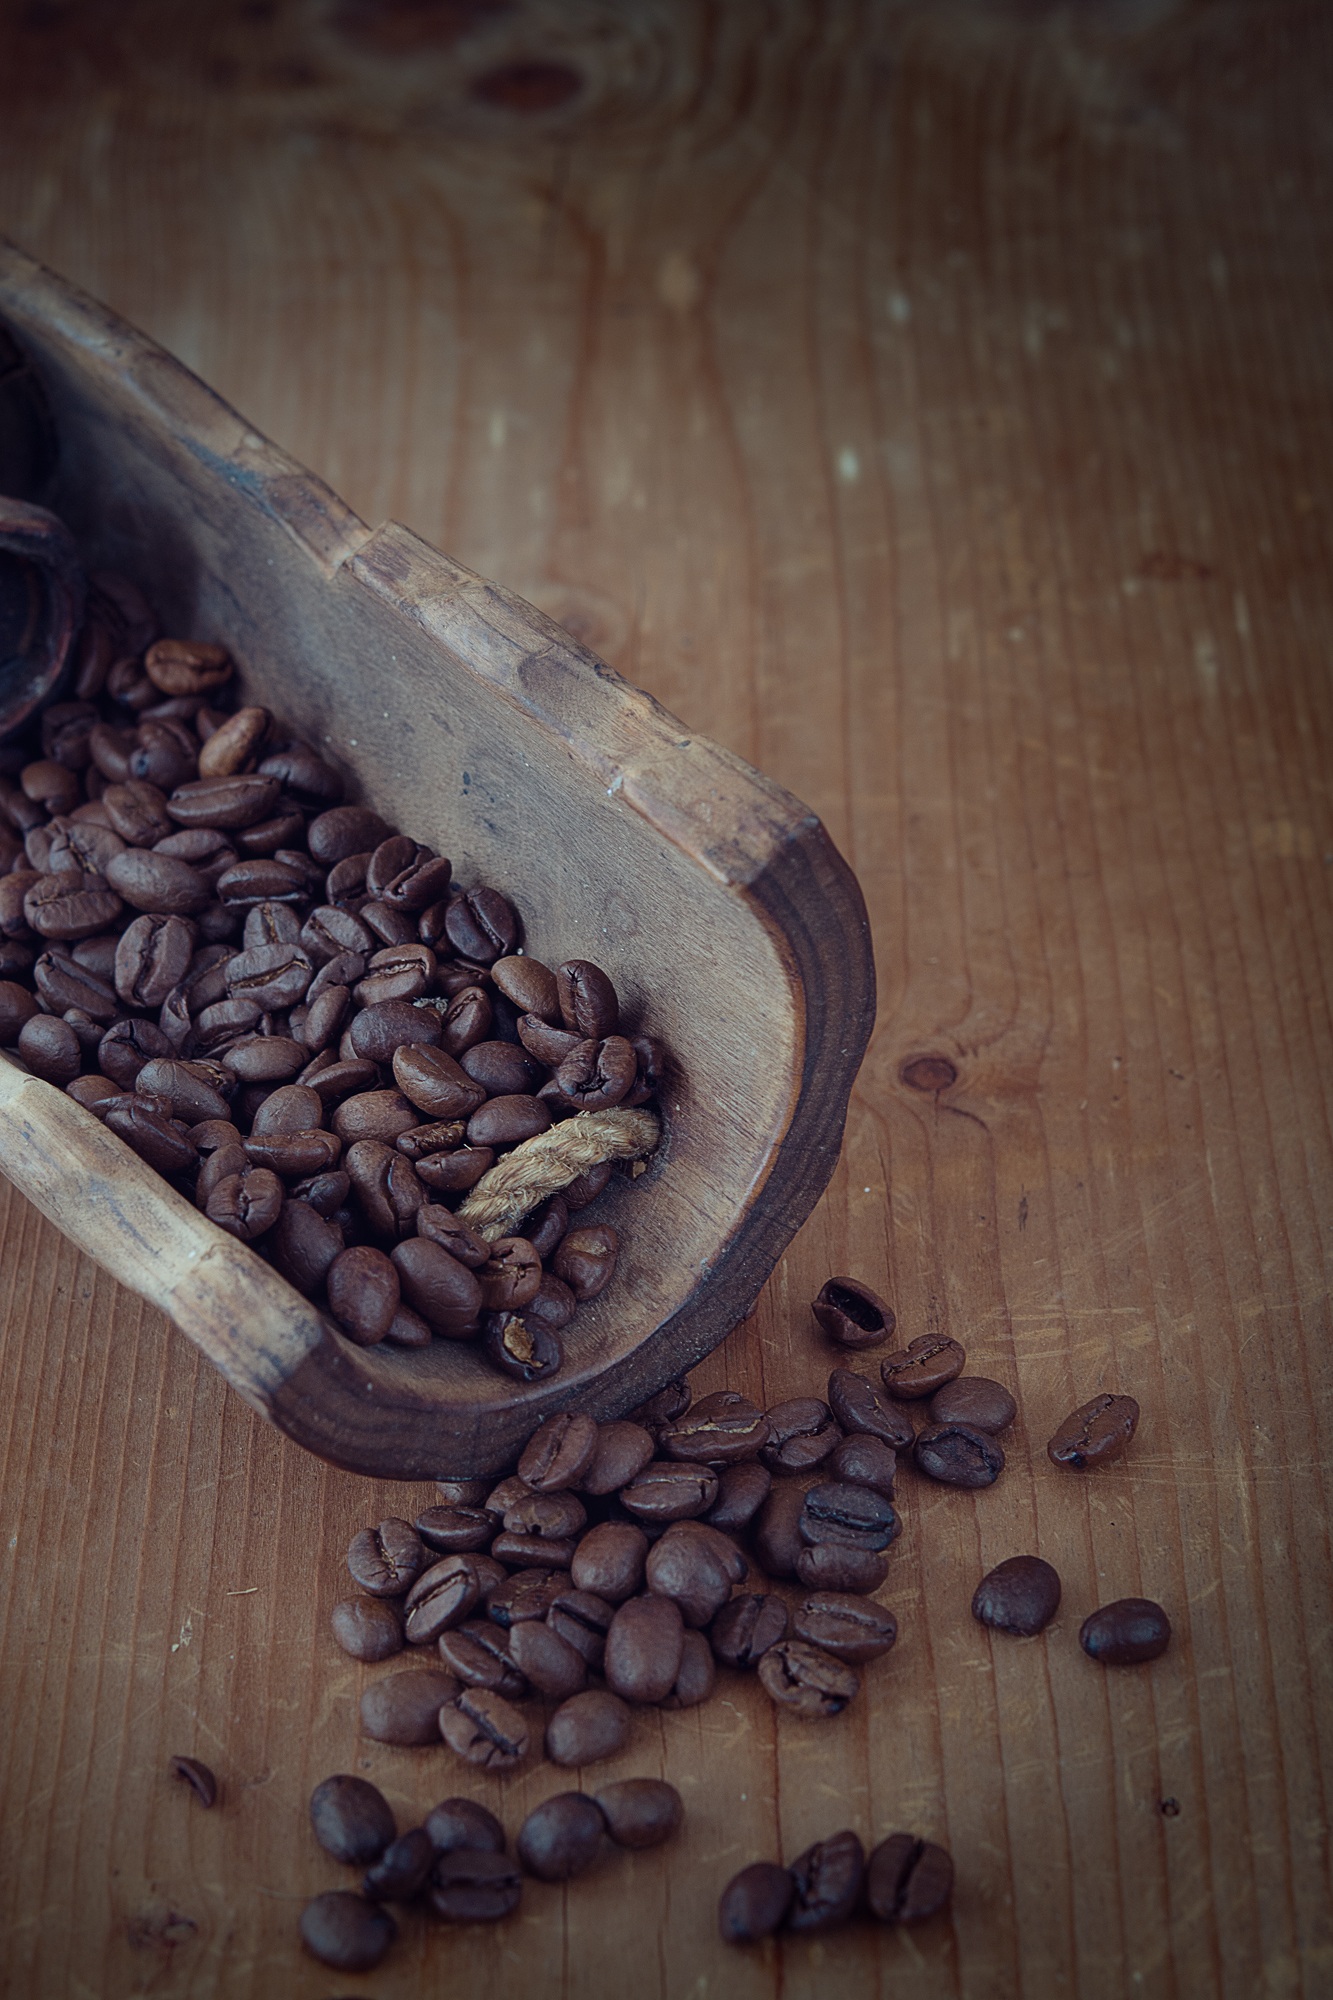
hand, coffee, wood, dark, food, produce, brown, soil, drink, close, negative space, caffeine, natural product, text freedom, flavor, roasted, coffee beans, wooden shovel